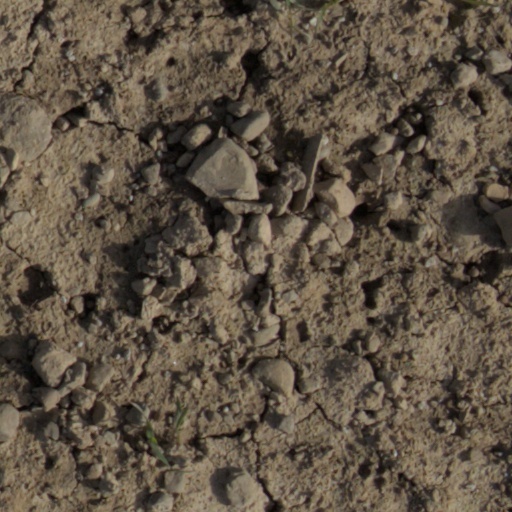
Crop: wheat